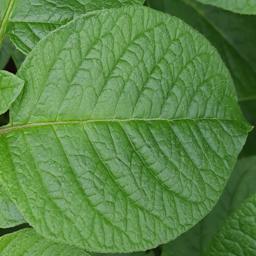
Etiqueta: Sana